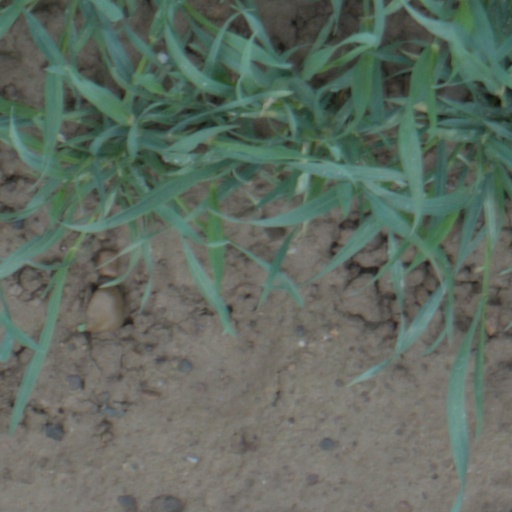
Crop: wheat